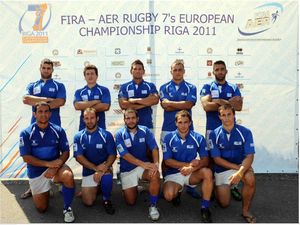
Equipe de Grèce de rugby à 7 en Lettonie
L'équipe de Grèce de rugby à XV rassemble les meilleurs joueurs de rugby à XV de Grèce. Elle est formée également de joueurs étrangers ayant la nationalité grecque par leur parenté. L'équipe nationale est créée en 2005 et a joué son premier match officiel le 26 octobre 2006 en Azerbaïdjan à Bakou dans le cadre du championnat d'Europe des Nations organisé par la FIRA - Association Européenne de Rugby, donc la Grèce est membre active. C'est à cette date qu'elle signe sa première victoire.